Sisu E13TP

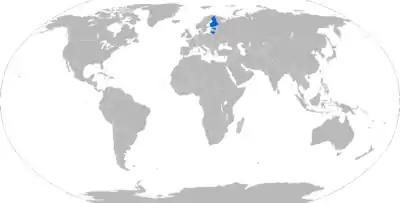
Map with E13TP operators in blue

The first 8×8 driven E13TP's were delivered to Estonian Defence Forces in 2012. The vehicles serve as a platform for the Air Force's Ground Master 403 air defence radar system.